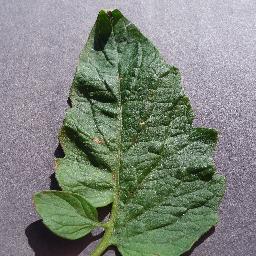
Label: Tomato___Target_Spot